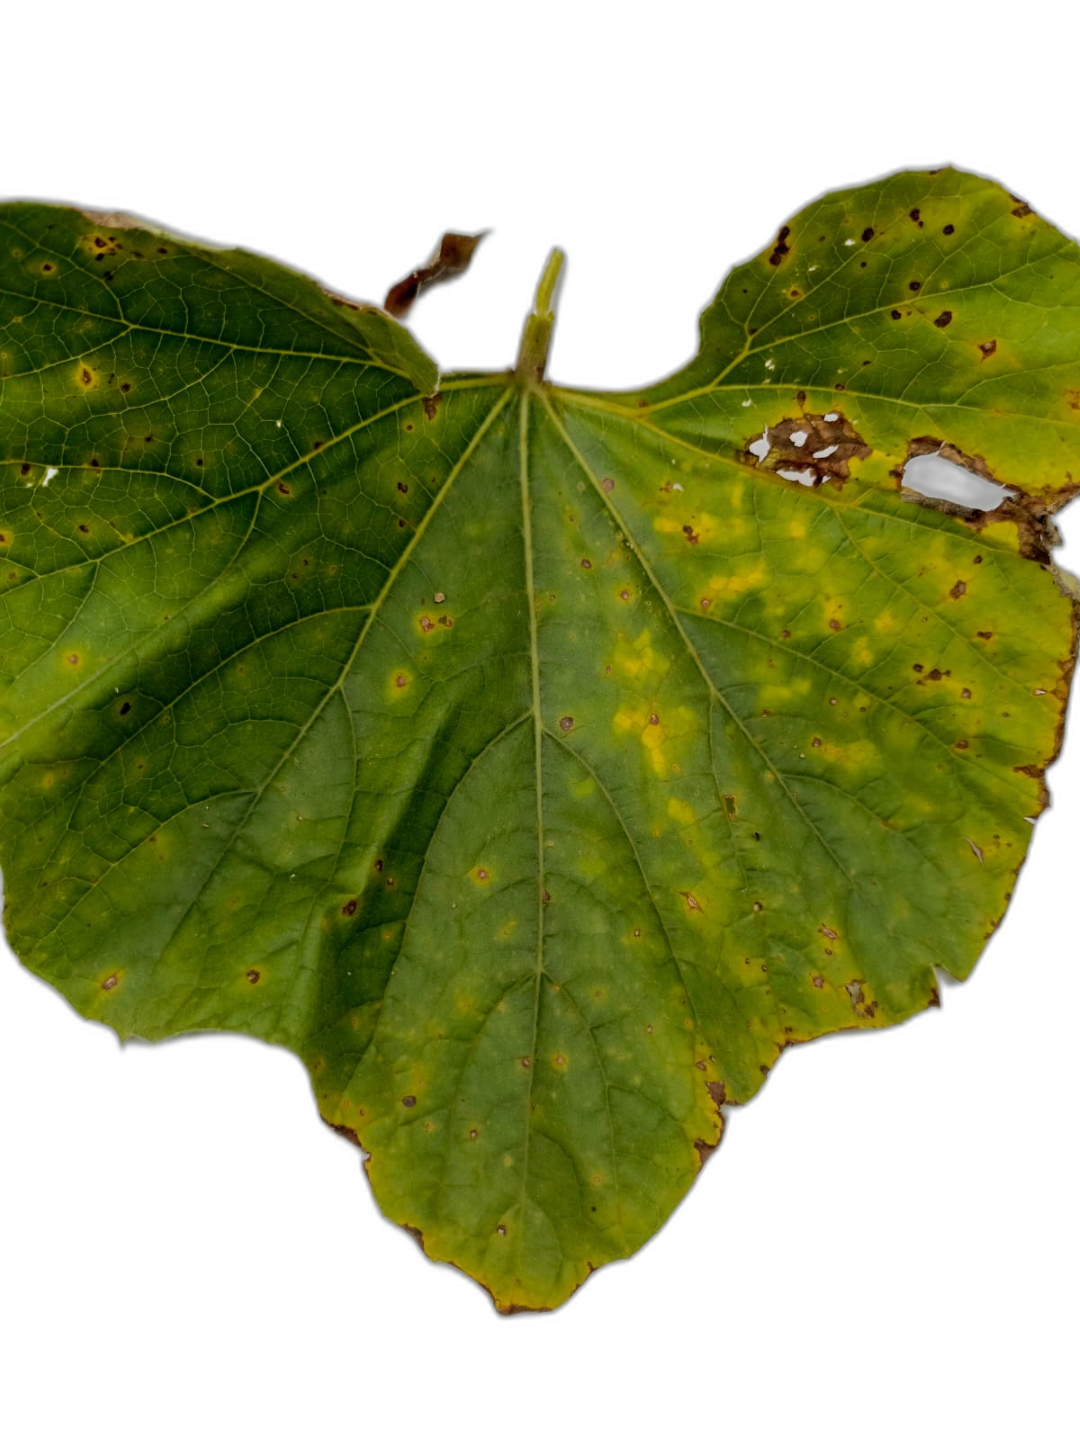
Crop: Bottle Gourd
Label: Anthracnose